Genesee Brewing Company

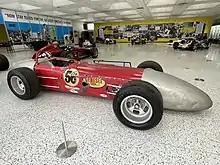
A 1960s race car at the Indianapolis Motor Speedway Museum sponsored by Genesee Brewing Company

In 1936, the Genesee Brewing Company acquired the old Parsons Malt House in Sodus Point, spending nearly $200,000 on renovations that were completed in 1938. At the time, it was the only malt house privately owned by an eastern brewery, and was notable for employing the traditional European floor system for malting barley. Barley would be stored at the grain elevator in Oswego, then sent to Sodus Point for malting. The malt house ended its operations in 1986.